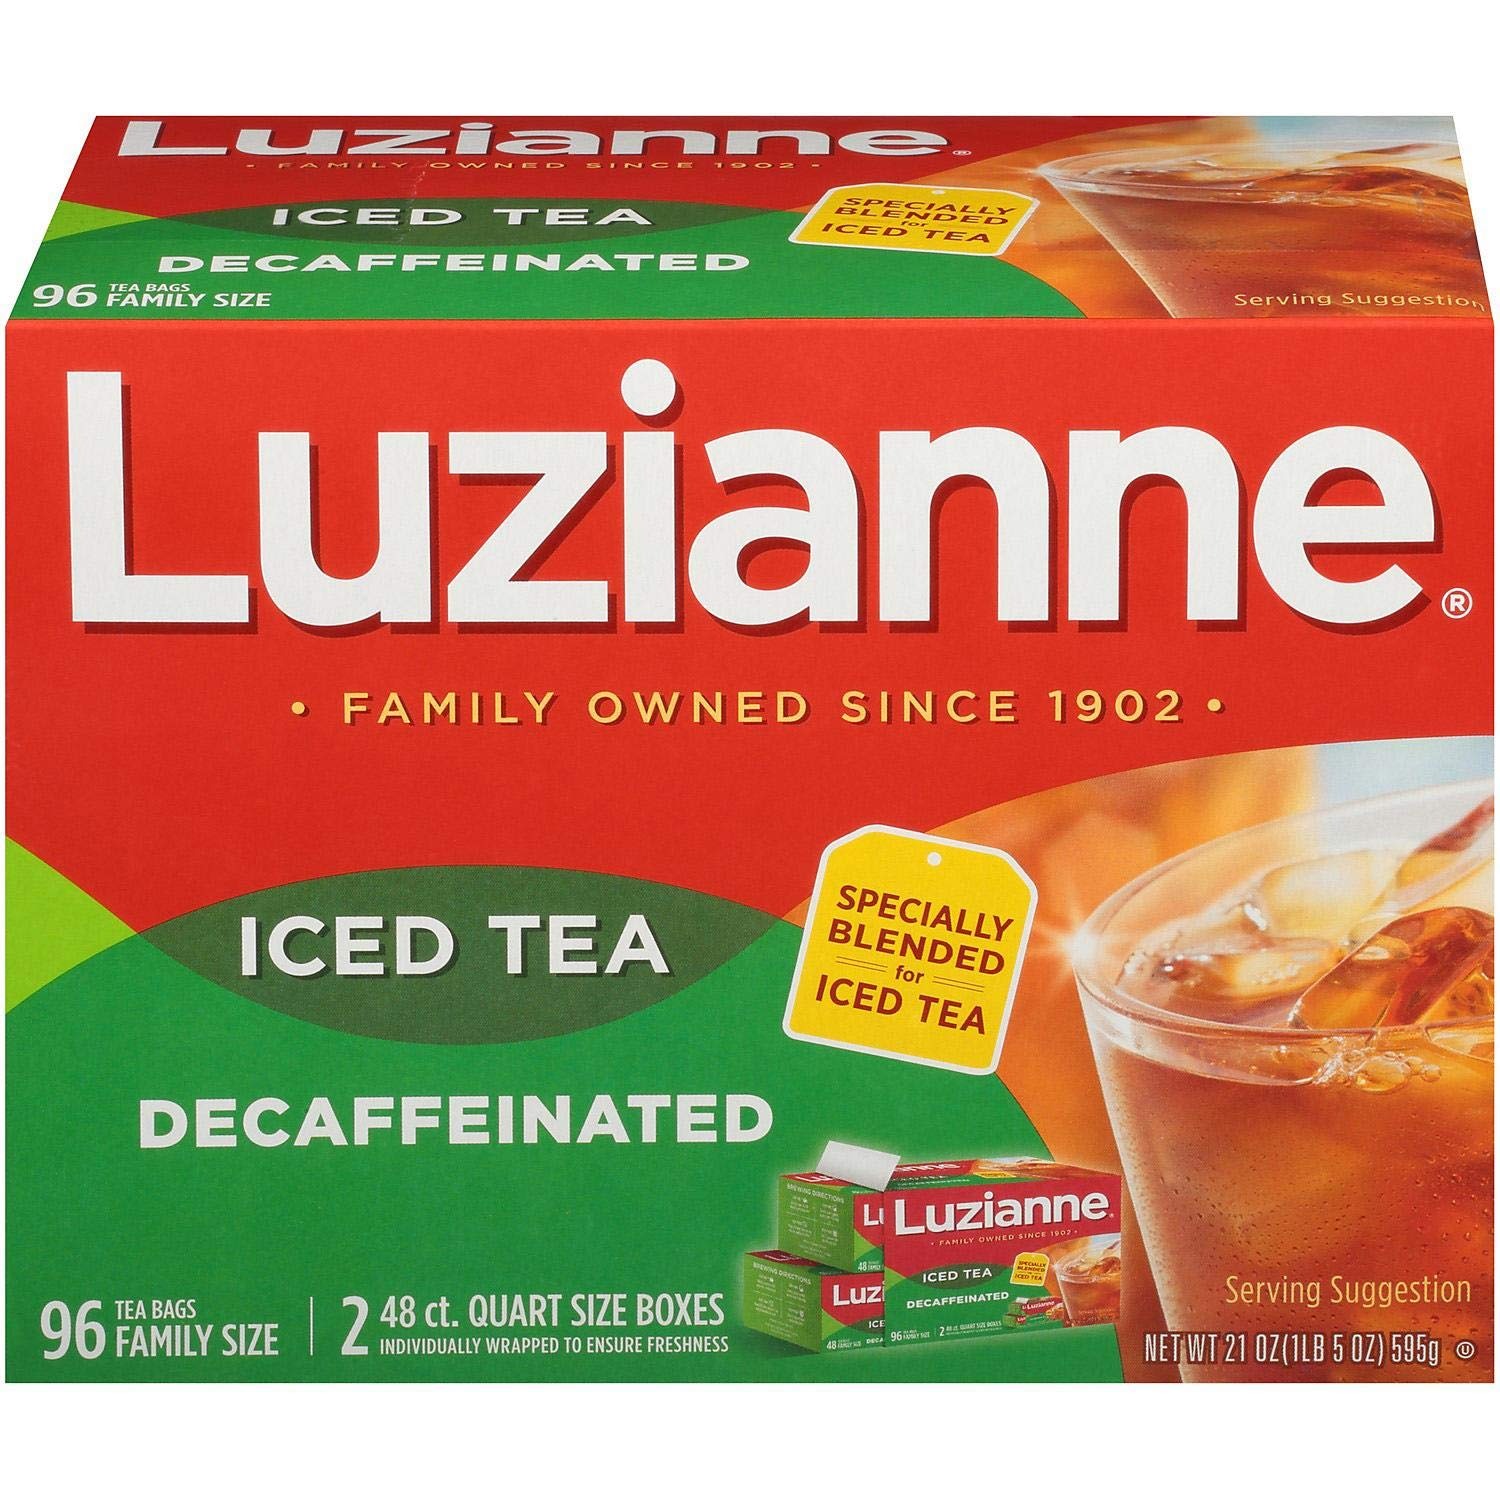
Item Name: Evaxo Decaffeinated Tea (96 ct.)
Value: 96.0
Unit: Count

Price: 12.48